Cliff Bleszinski

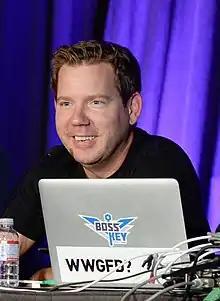
Bleszinski presenting at the 2016 Game Developers Conference

Cliff Bleszinski (born February 12, 1975), popularly known as CliffyB, is an American video game designer, known for his work on the "Unreal" and "Gears of War" series while at Epic Games. After leaving Epic in 2012, he co-founded Boss Key Productions in 2014 which closed in 2018 after the commercial failure of the multiplayer shooter "LawBreakers". Since Boss Key's closure, Bleszinski has spent his time with theater and writing.